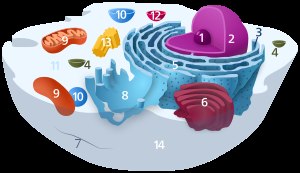
Organel
Dyrecellens organeller: 1. Nucleolus. 2. Cellekernen. 3. Ribosomer. 4. Vesikel. 5. Det ru endoplasmiske reticulum. 6. Golgiapparatet. 7. Cytoskelettet. 8. Det glatte endoplasmiske reticulum. 9. Mitokondrie. 10. Vacuole. 11. Cytosol.12. Lysosom. 13. Centriole. 14. Cellemembran.
Et organel er en struktur, som ligger indlejret i cytoplasmaet i cellens indre. Et organel er en struktur i cellen, der er omgivet af membran. Ribosomer er dermed ikke organeller. Det har præcise funktioner i cellens stofskifte. Betegnelsen bruges om eukaryote celler.